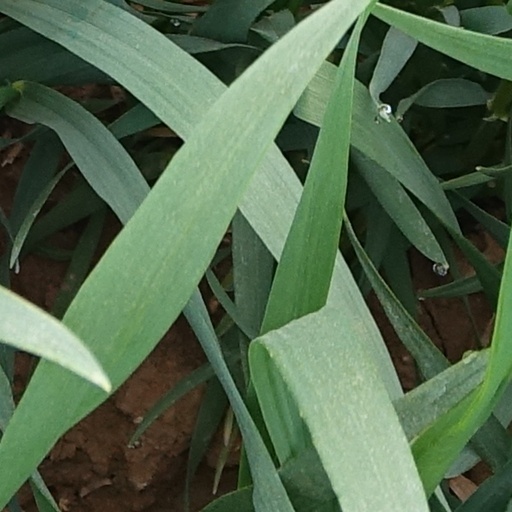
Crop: wheat